TWA Flight 800

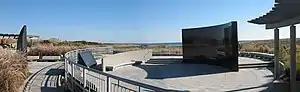
TWA Memorial

Many internet users responded to the incident; the resulting web traffic set records for internet activity at the time. CNN's traffic quadrupled to 3.9 million views per day. The website of "The New York Times" had its traffic increase to 1.5 million views per day, 50% higher than its previous rate. In 1996, few U.S. government websites were updated daily, but the United States Navy's crash website was constantly updated and had detailed information about the salvage of the crash site.